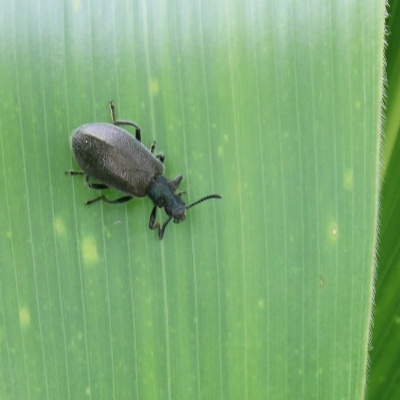
Crop: Maize
Condition: leaf beetle